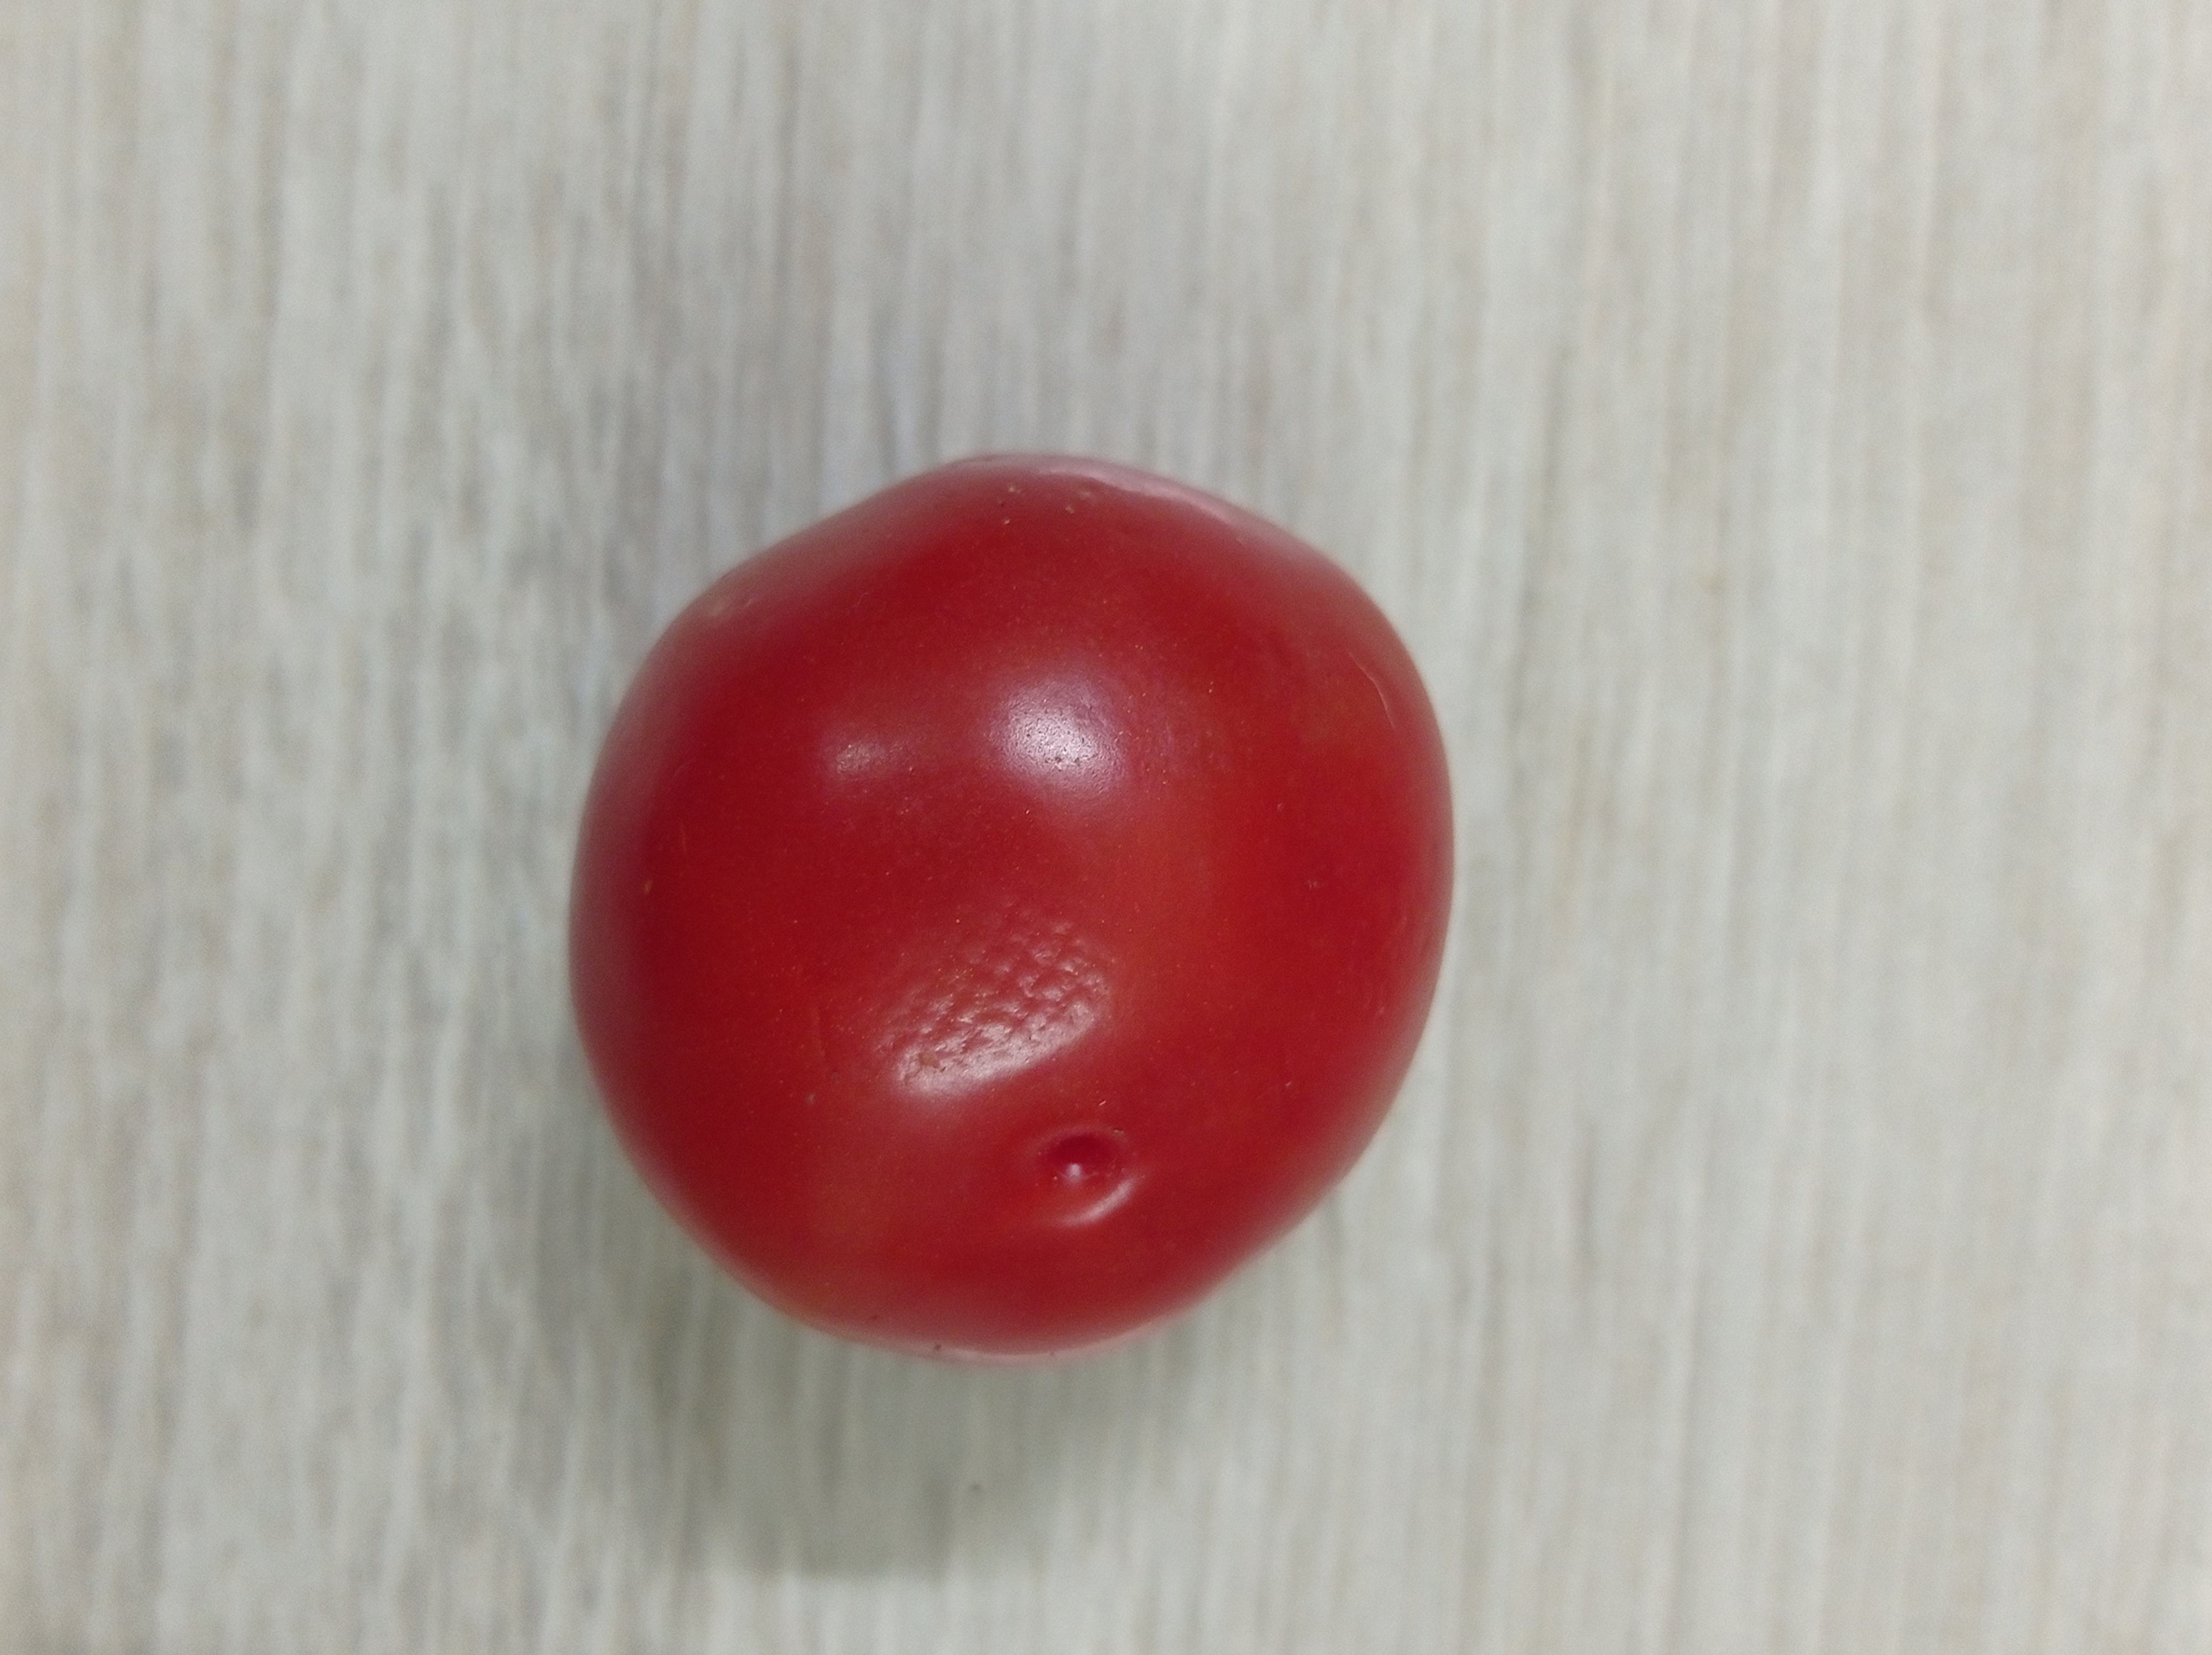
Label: Fresh